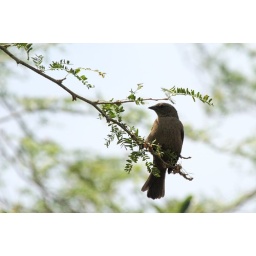
A female Shiny Cowbird (&lt;i&gt;Molothrus bonariensis&lt;/i&gt;) seen near the tower at Laguna Cartegena.